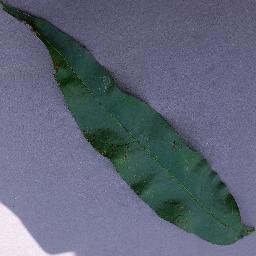
Label: Peach___Bacterial_spot